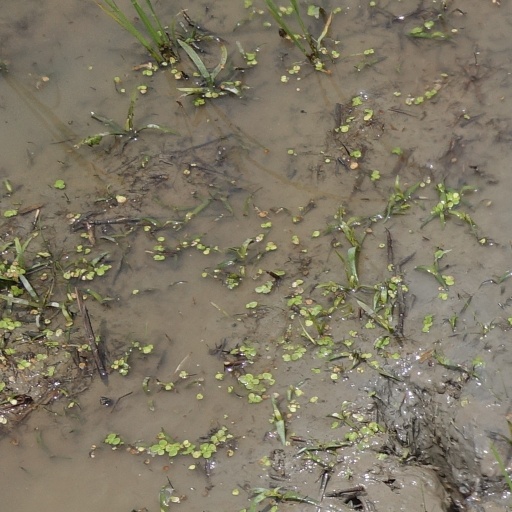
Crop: rice